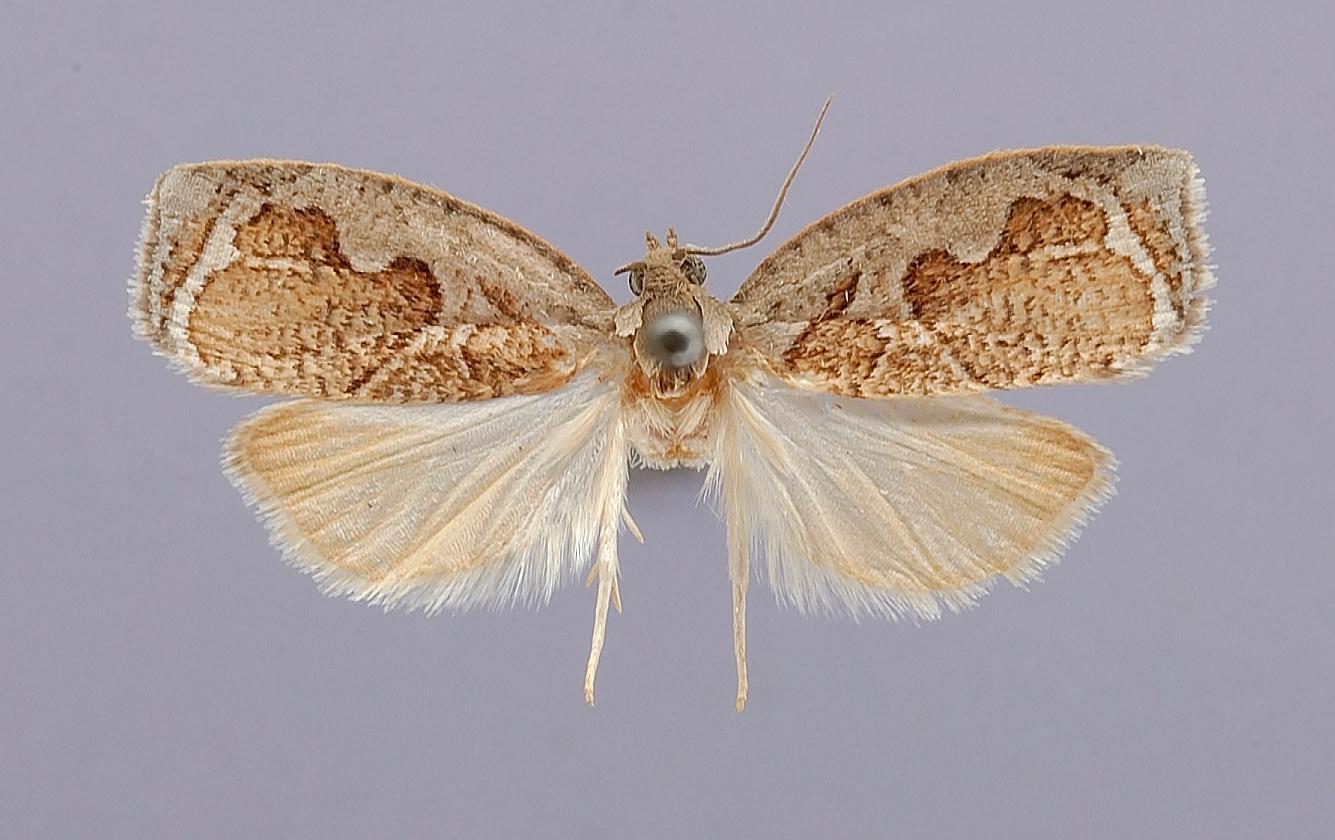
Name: Pseudomeritastis clarkei
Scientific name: Pseudomeritastis clarkei Obraztsov, 1966
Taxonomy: Animalia, Arthropoda, Insecta, Lepidoptera, Tortricidae
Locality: Cauca, 17 km SE Popayan, 2000 m, Cauca, Colombia
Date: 10 Jan 1959